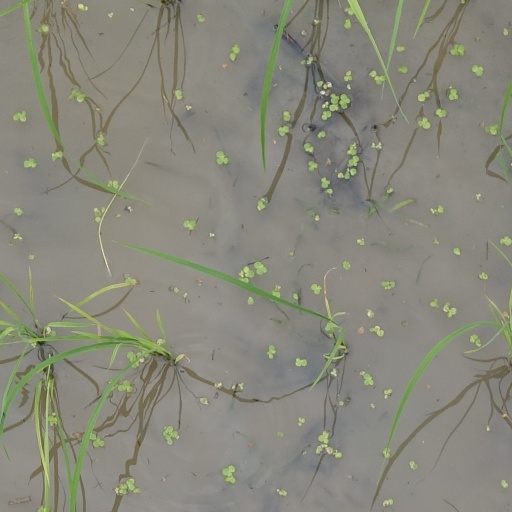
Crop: rice